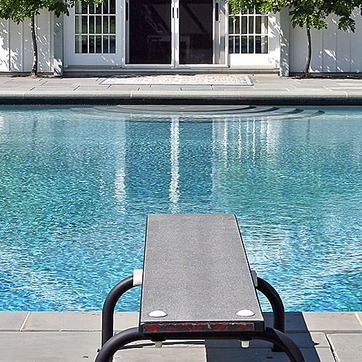
Material: water